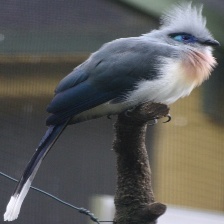
Species: CRESTED COUA
Scientific name: COUA CRISTATA